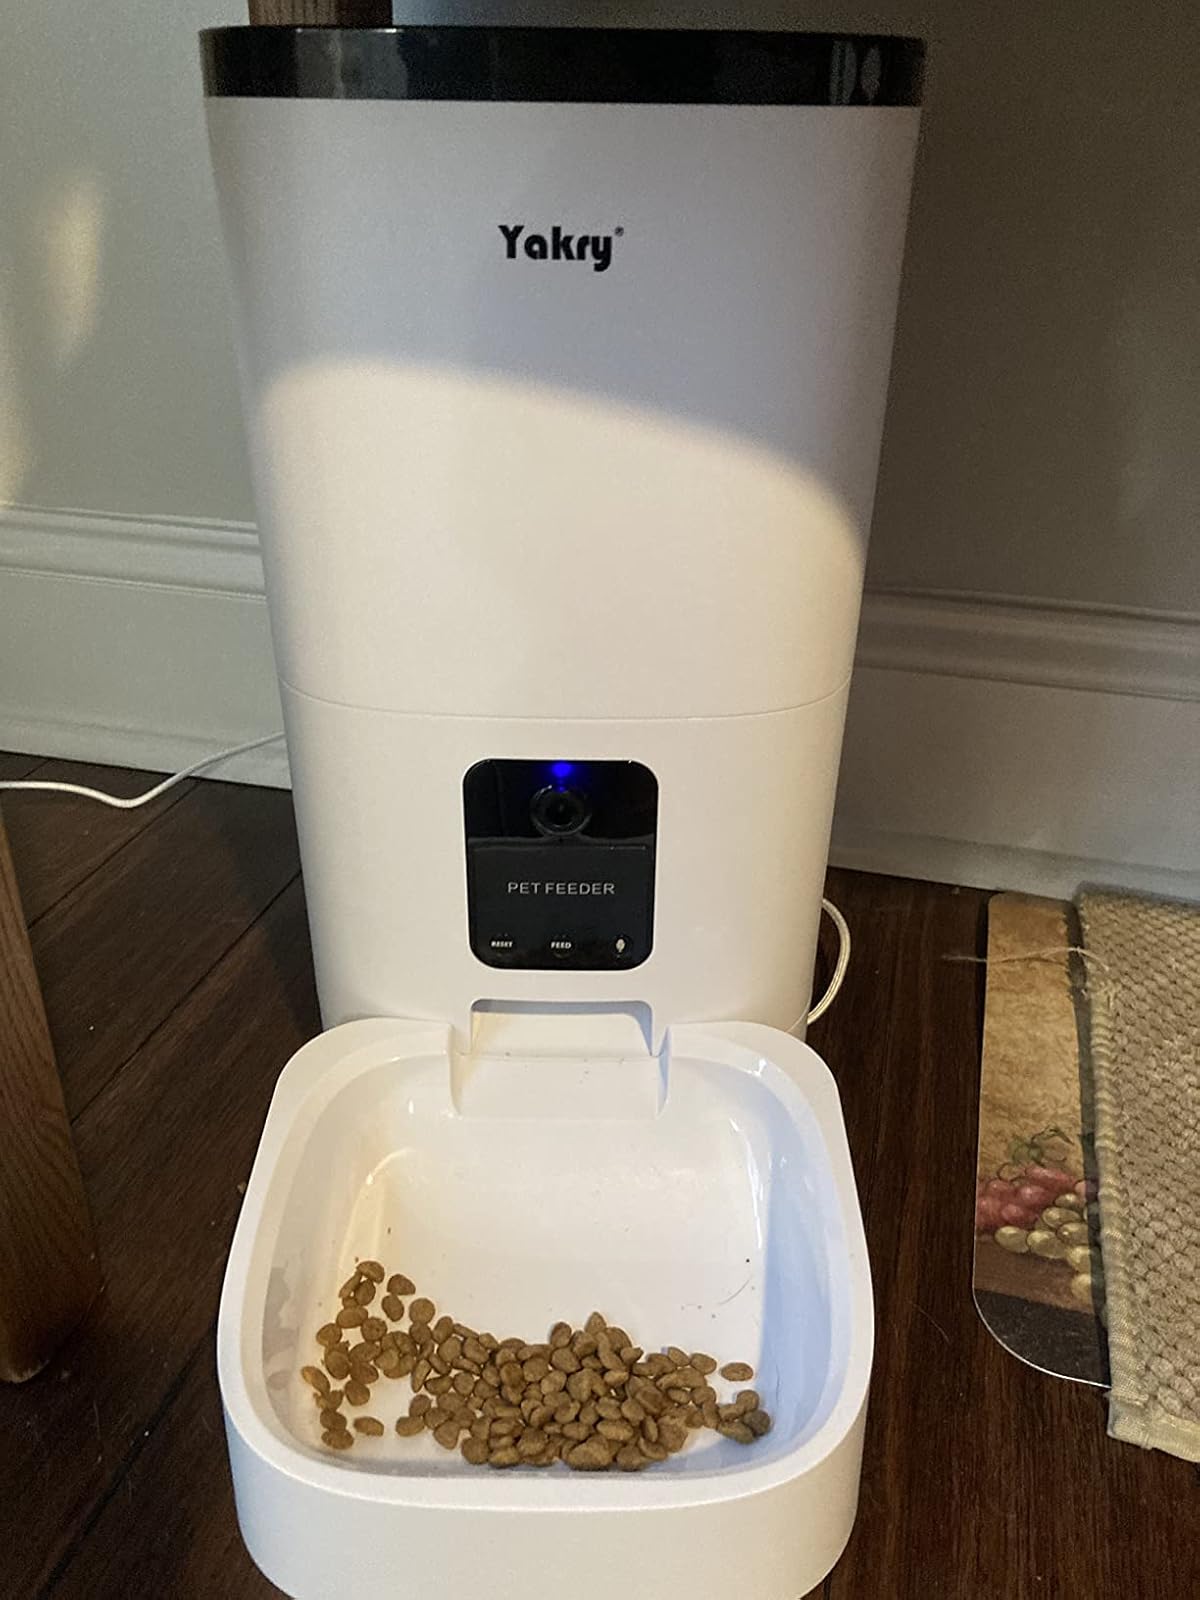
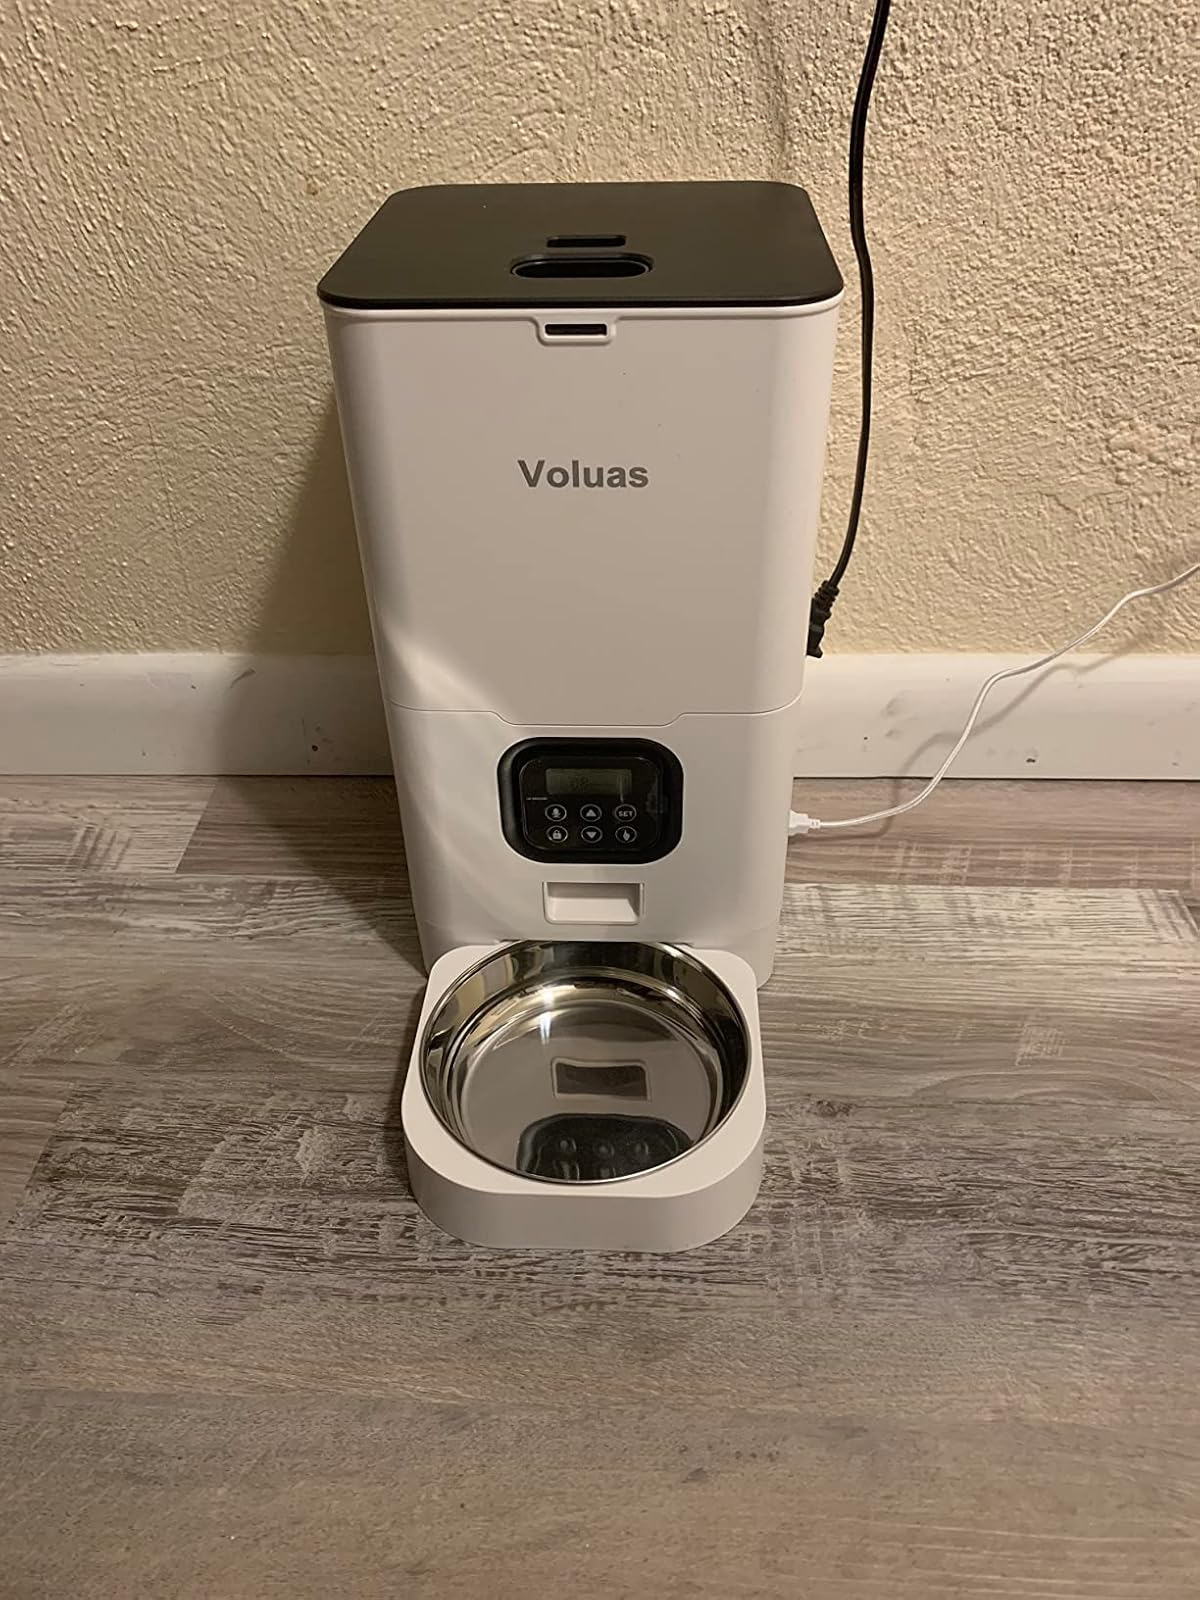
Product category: items_feeder
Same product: no